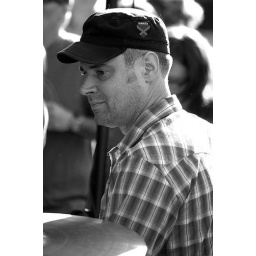
black eyed snakes for rock the block in front of fitger's